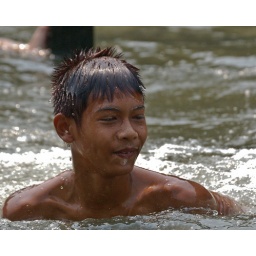
emerging from the dirty water of the canals in bangkok with a healthy glow.